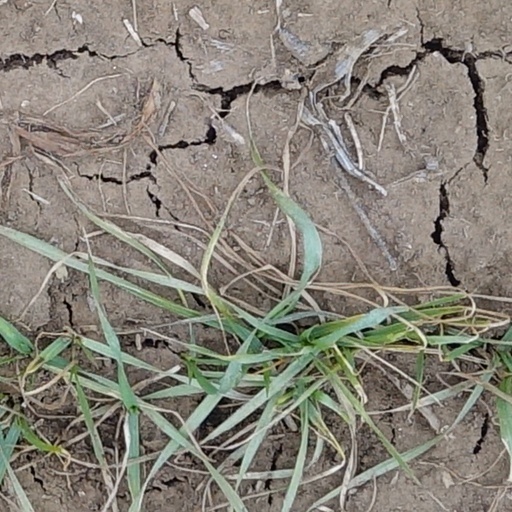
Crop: wheat